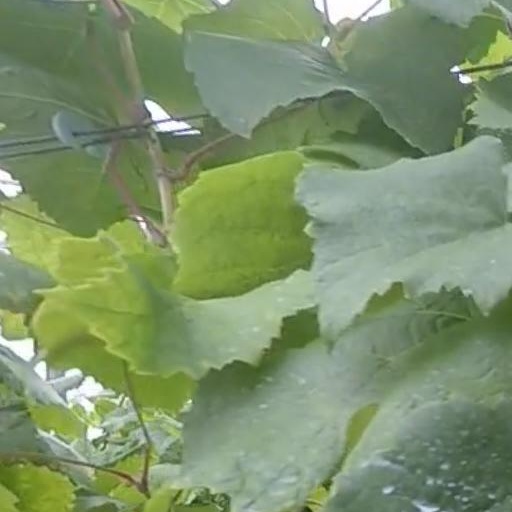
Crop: grape